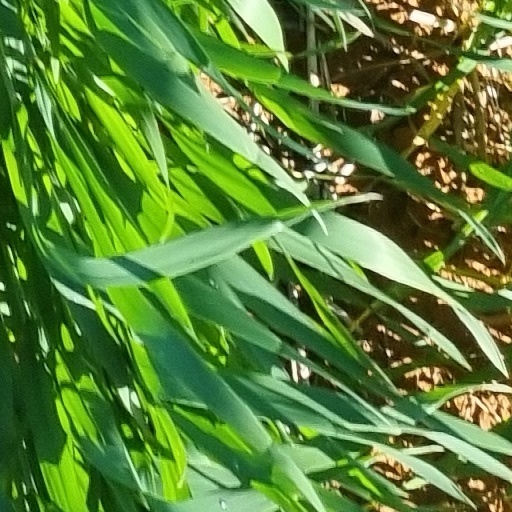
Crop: wheat